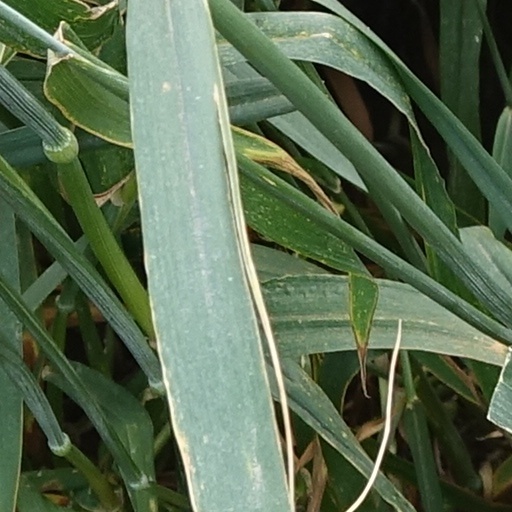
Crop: wheat